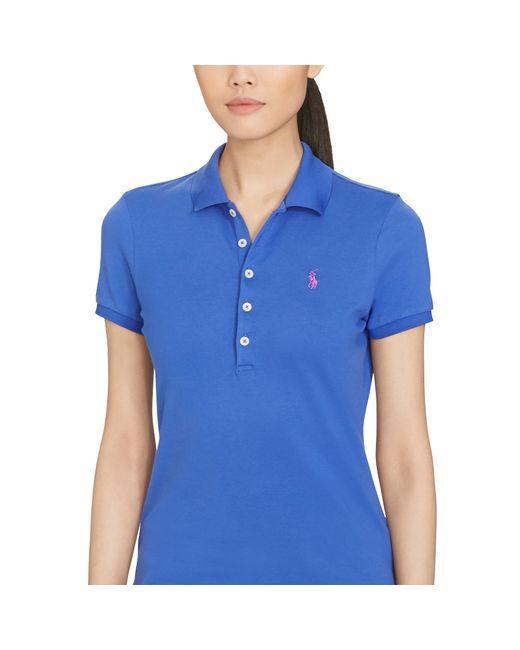
T-Shirt, Baumwolle, Ausgehen, blau, glatt, kurze Ärmel